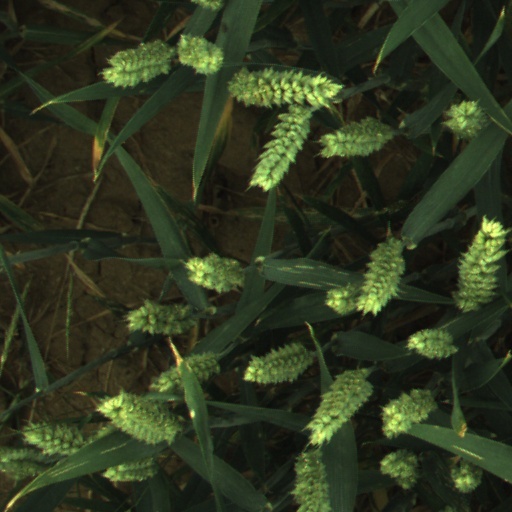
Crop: wheat